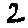
Label: 2